Skarn

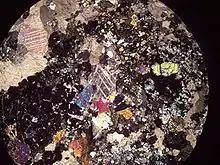
Microscopic view of skarn under crossed polarizers

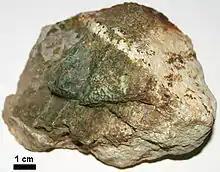
Hand sample of skarn containing serpentinite from the edge of the Alta Stock, Little Cottonwood Canyon, Utah

Skarns or tactites are coarse-grained metamorphic rocks that form by replacement of carbonate-bearing rocks during regional or contact metamorphism and metasomatism. Skarns may form by metamorphic recrystallization of impure carbonate protoliths, bimetasomatic reaction of different lithologies, and infiltration metasomatism by magmatic-hydrothermal fluids. Skarns tend to be rich in calcium-magnesium-iron-manganese-aluminium silicate minerals, which are also referred to as calc-silicate minerals. These minerals form as a result of alteration which occurs when hydrothermal fluids interact with a protolith of either igneous or sedimentary origin. In many cases, skarns are associated with the intrusion of a granitic pluton found in and around faults or shear zones that commonly intrude into a carbonate layer composed of either dolomite or limestone. Skarns can form by regional or contact metamorphism and therefore form in relatively high temperature environments. The hydrothermal fluids associated with the metasomatic processes can originate from a variety of sources; magmatic, metamorphic, meteoric, marine, or even a mix of these. The resulting skarn may consist of a variety of different minerals which are highly dependent on both the original composition of the hydrothermal fluid and the original composition of the protolith.